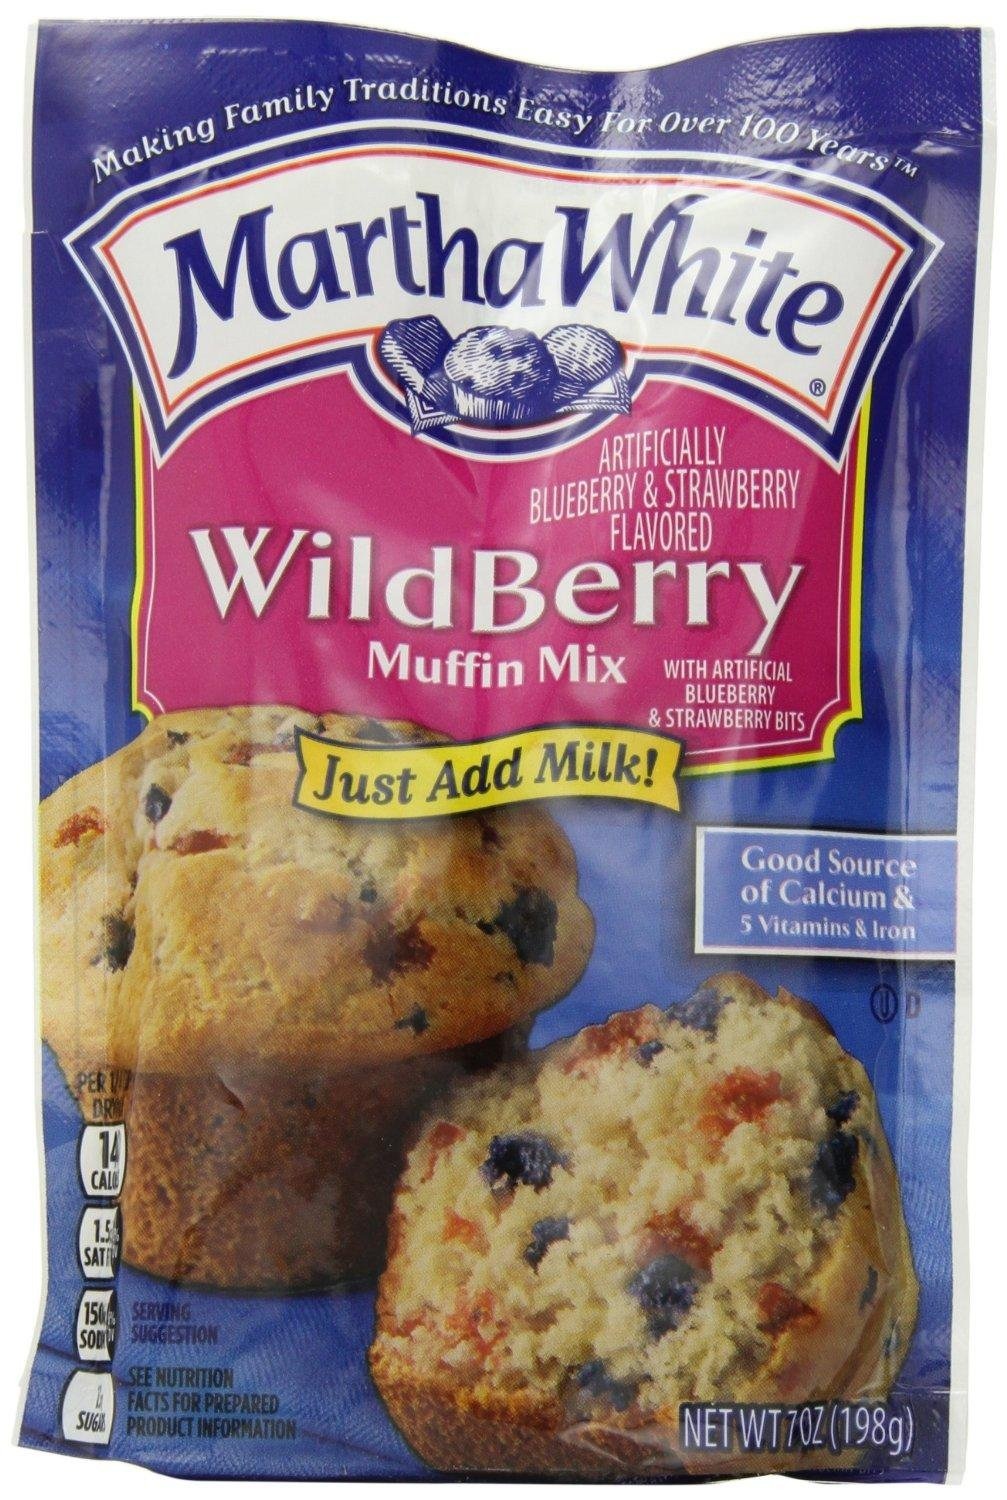
Item Name: Martha White WildBerry Muffin Mix (Pack of 2) 7 oz Bags
Value: 14.0
Unit: Fl Oz

Price: 1.36